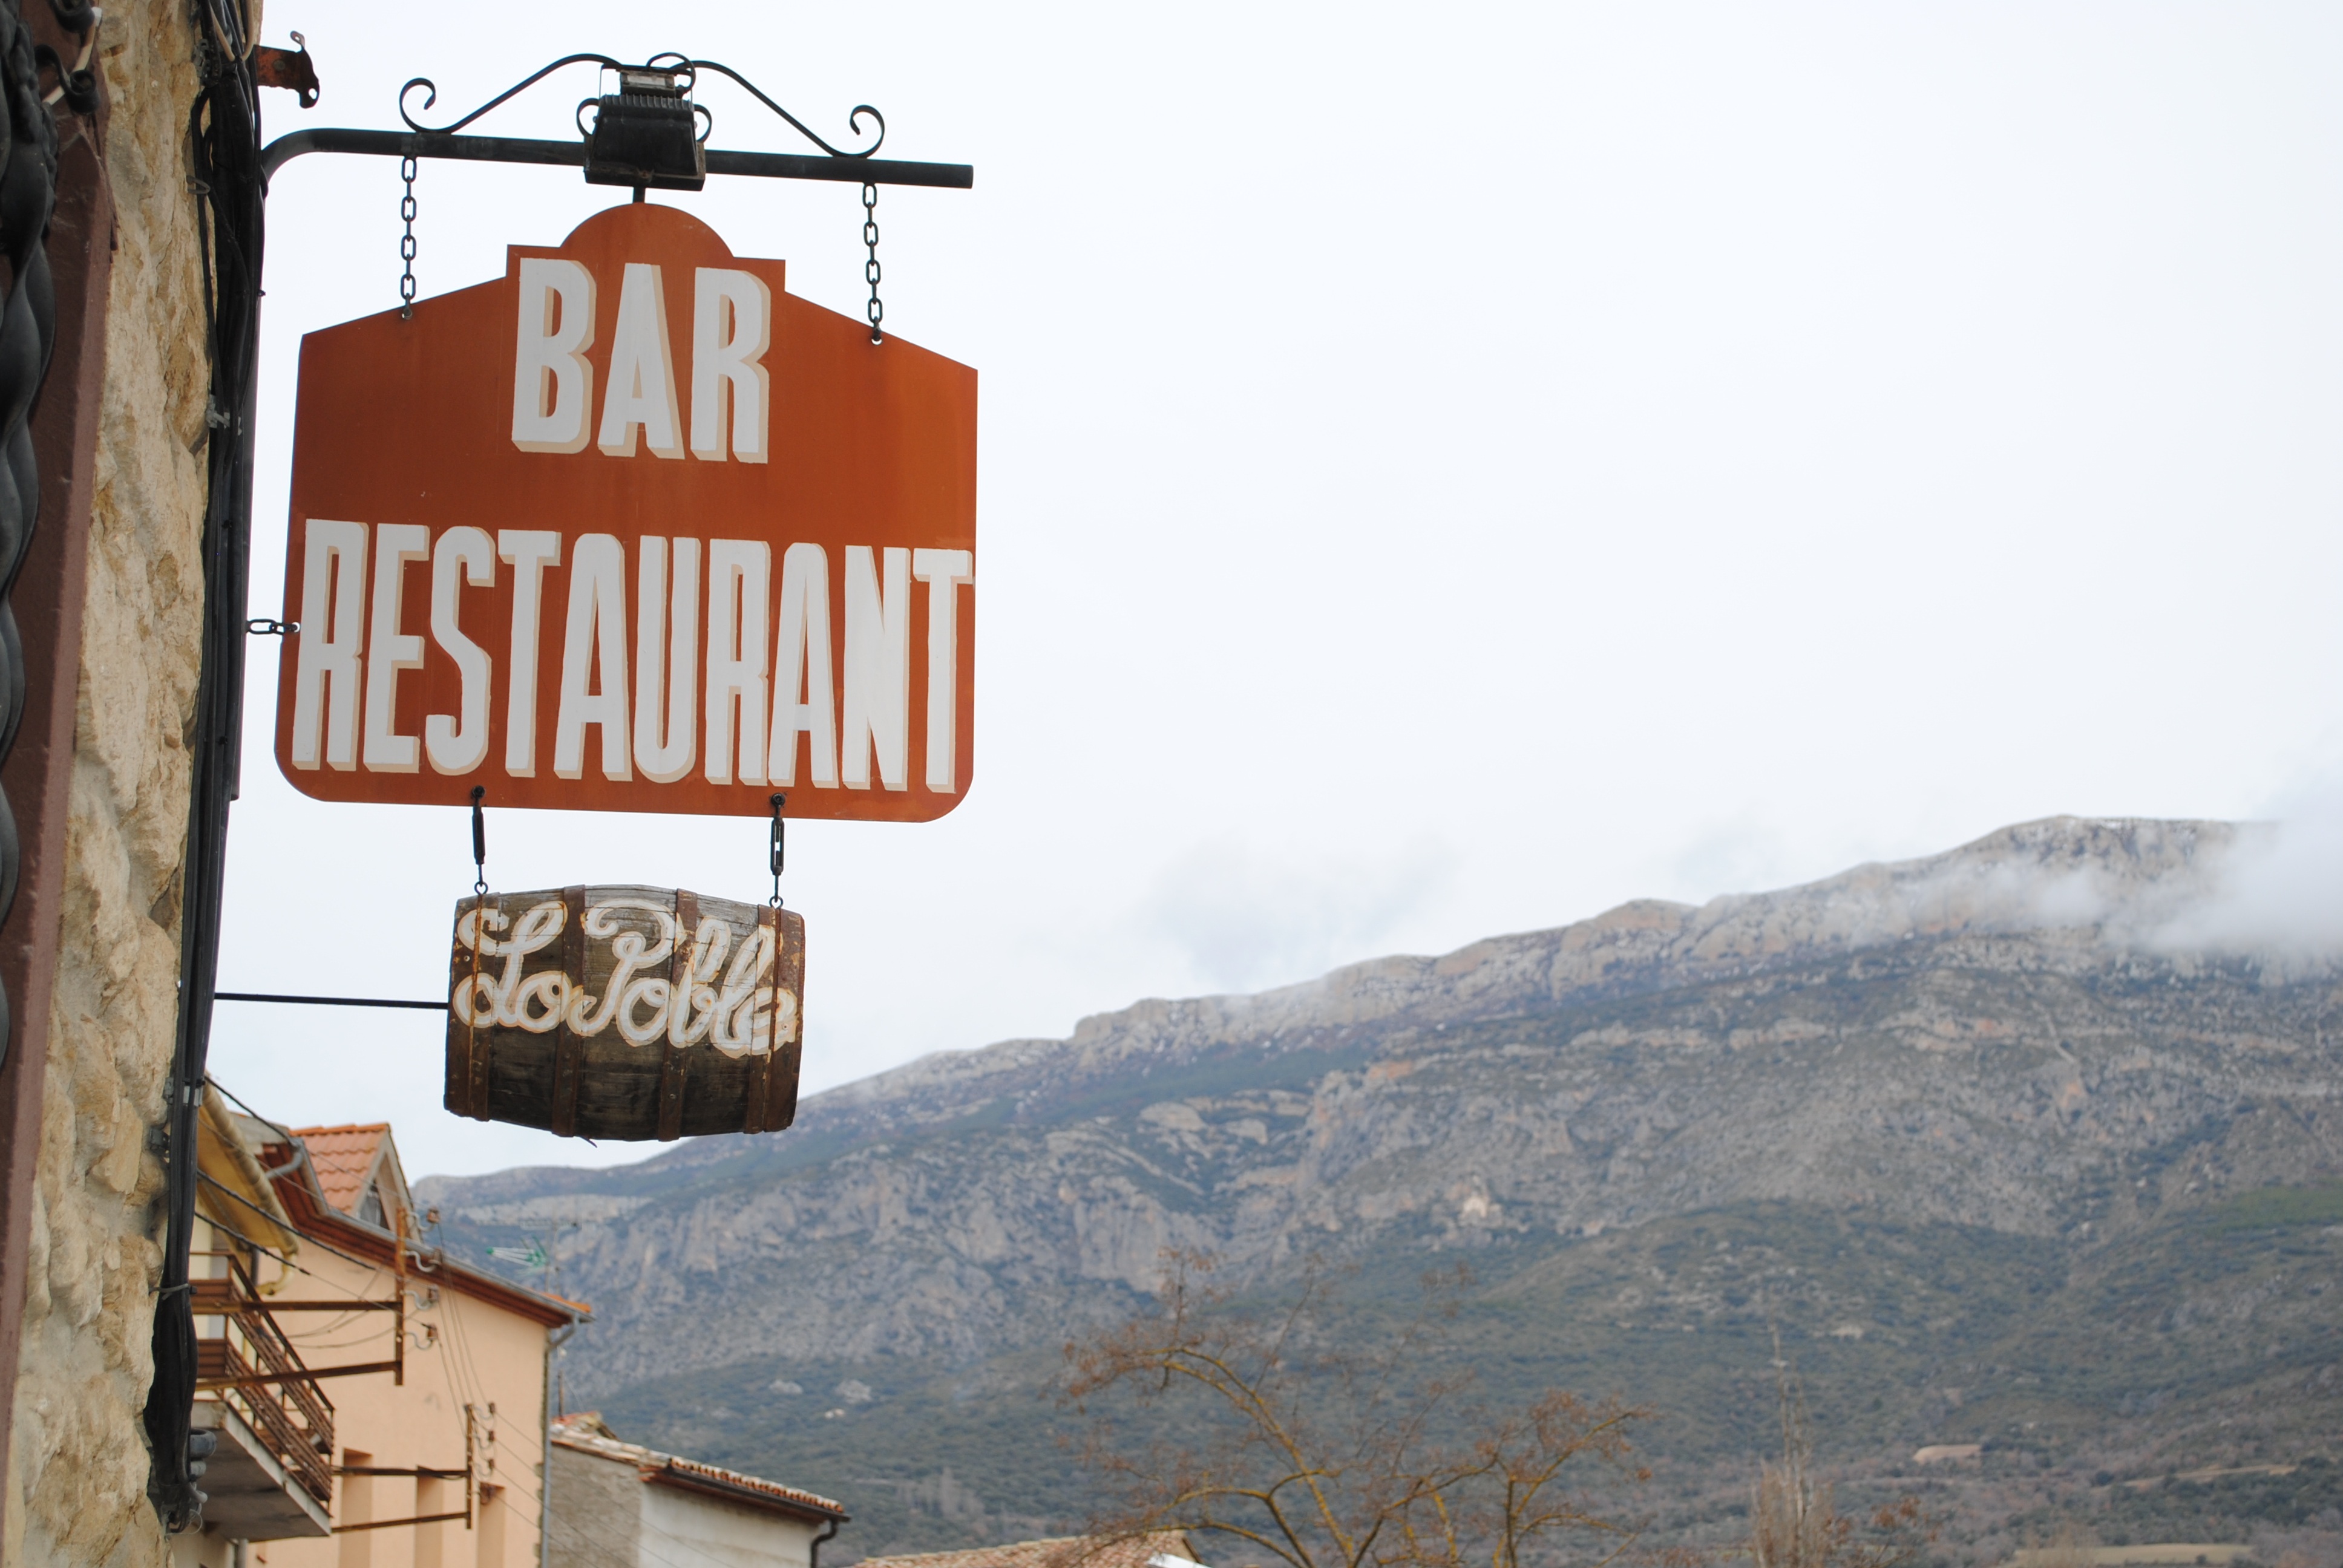
mountain, snow, winter, restaurant, sign, ager, lopoble